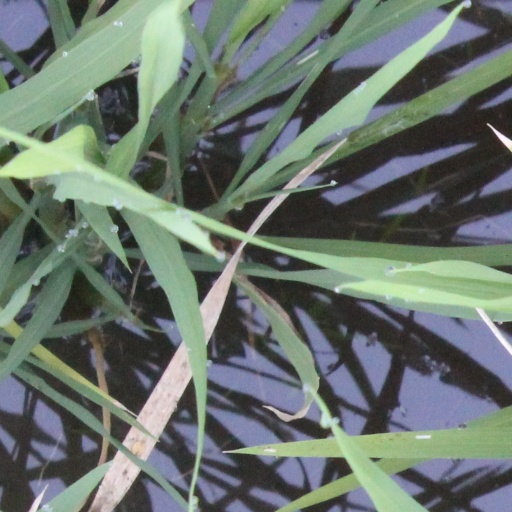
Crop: rice